Corsican conflict

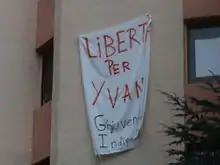
A banner erected by members of "Ghjuventù Indipendentista" calling for the release of Yvan Colonna. Many banners and graffiti, in and around University of Corsica Pascal Paoli in Corte, appeared showing support for the FLNC and Corsican independence.

The 1990s saw the FLNC organisation tear itself apart through a series of deadly internal feuds. Much of the reason for the splits and feuds was the political rivalries of the members within the organisation as well as personal disputes. In 1990, The FLNC officially split into two organizations, the FLNC-Canal Habituel (Canale Abituale, FLNC-CA) and the FLNC-Canal Historique (Canale Storicu, FLNC-CS). Other anti-ceasefire activists from the FLNC created a new militant group, Resistenza. These three groups would be the main armed forces opposing French rule in Corsica in the early 90s. Another Group, the National Liberation Army of Corsica (Armata di Liberazione Naziunale di a Corsica, ALNC) became active in 1989-1990, but joined the FLNC-CS after a brief armed campaign. Meanwhile, other small groups such as the radical anti-drug and anti-mafia “A Droga Basta” began to form, carrying out attacks and guerrilla campaigns that typically got overshadowed by the sheer scale of the FLNC’s.